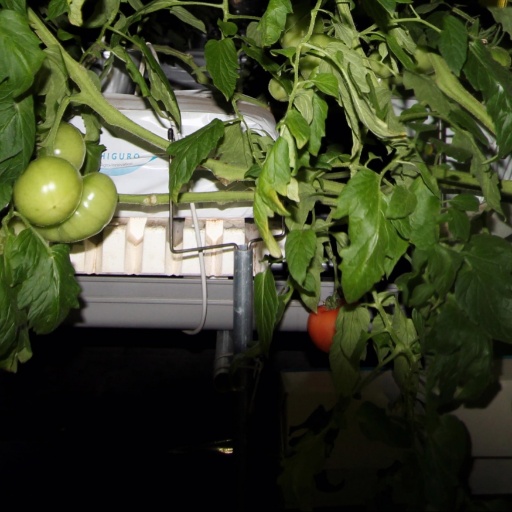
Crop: tomato